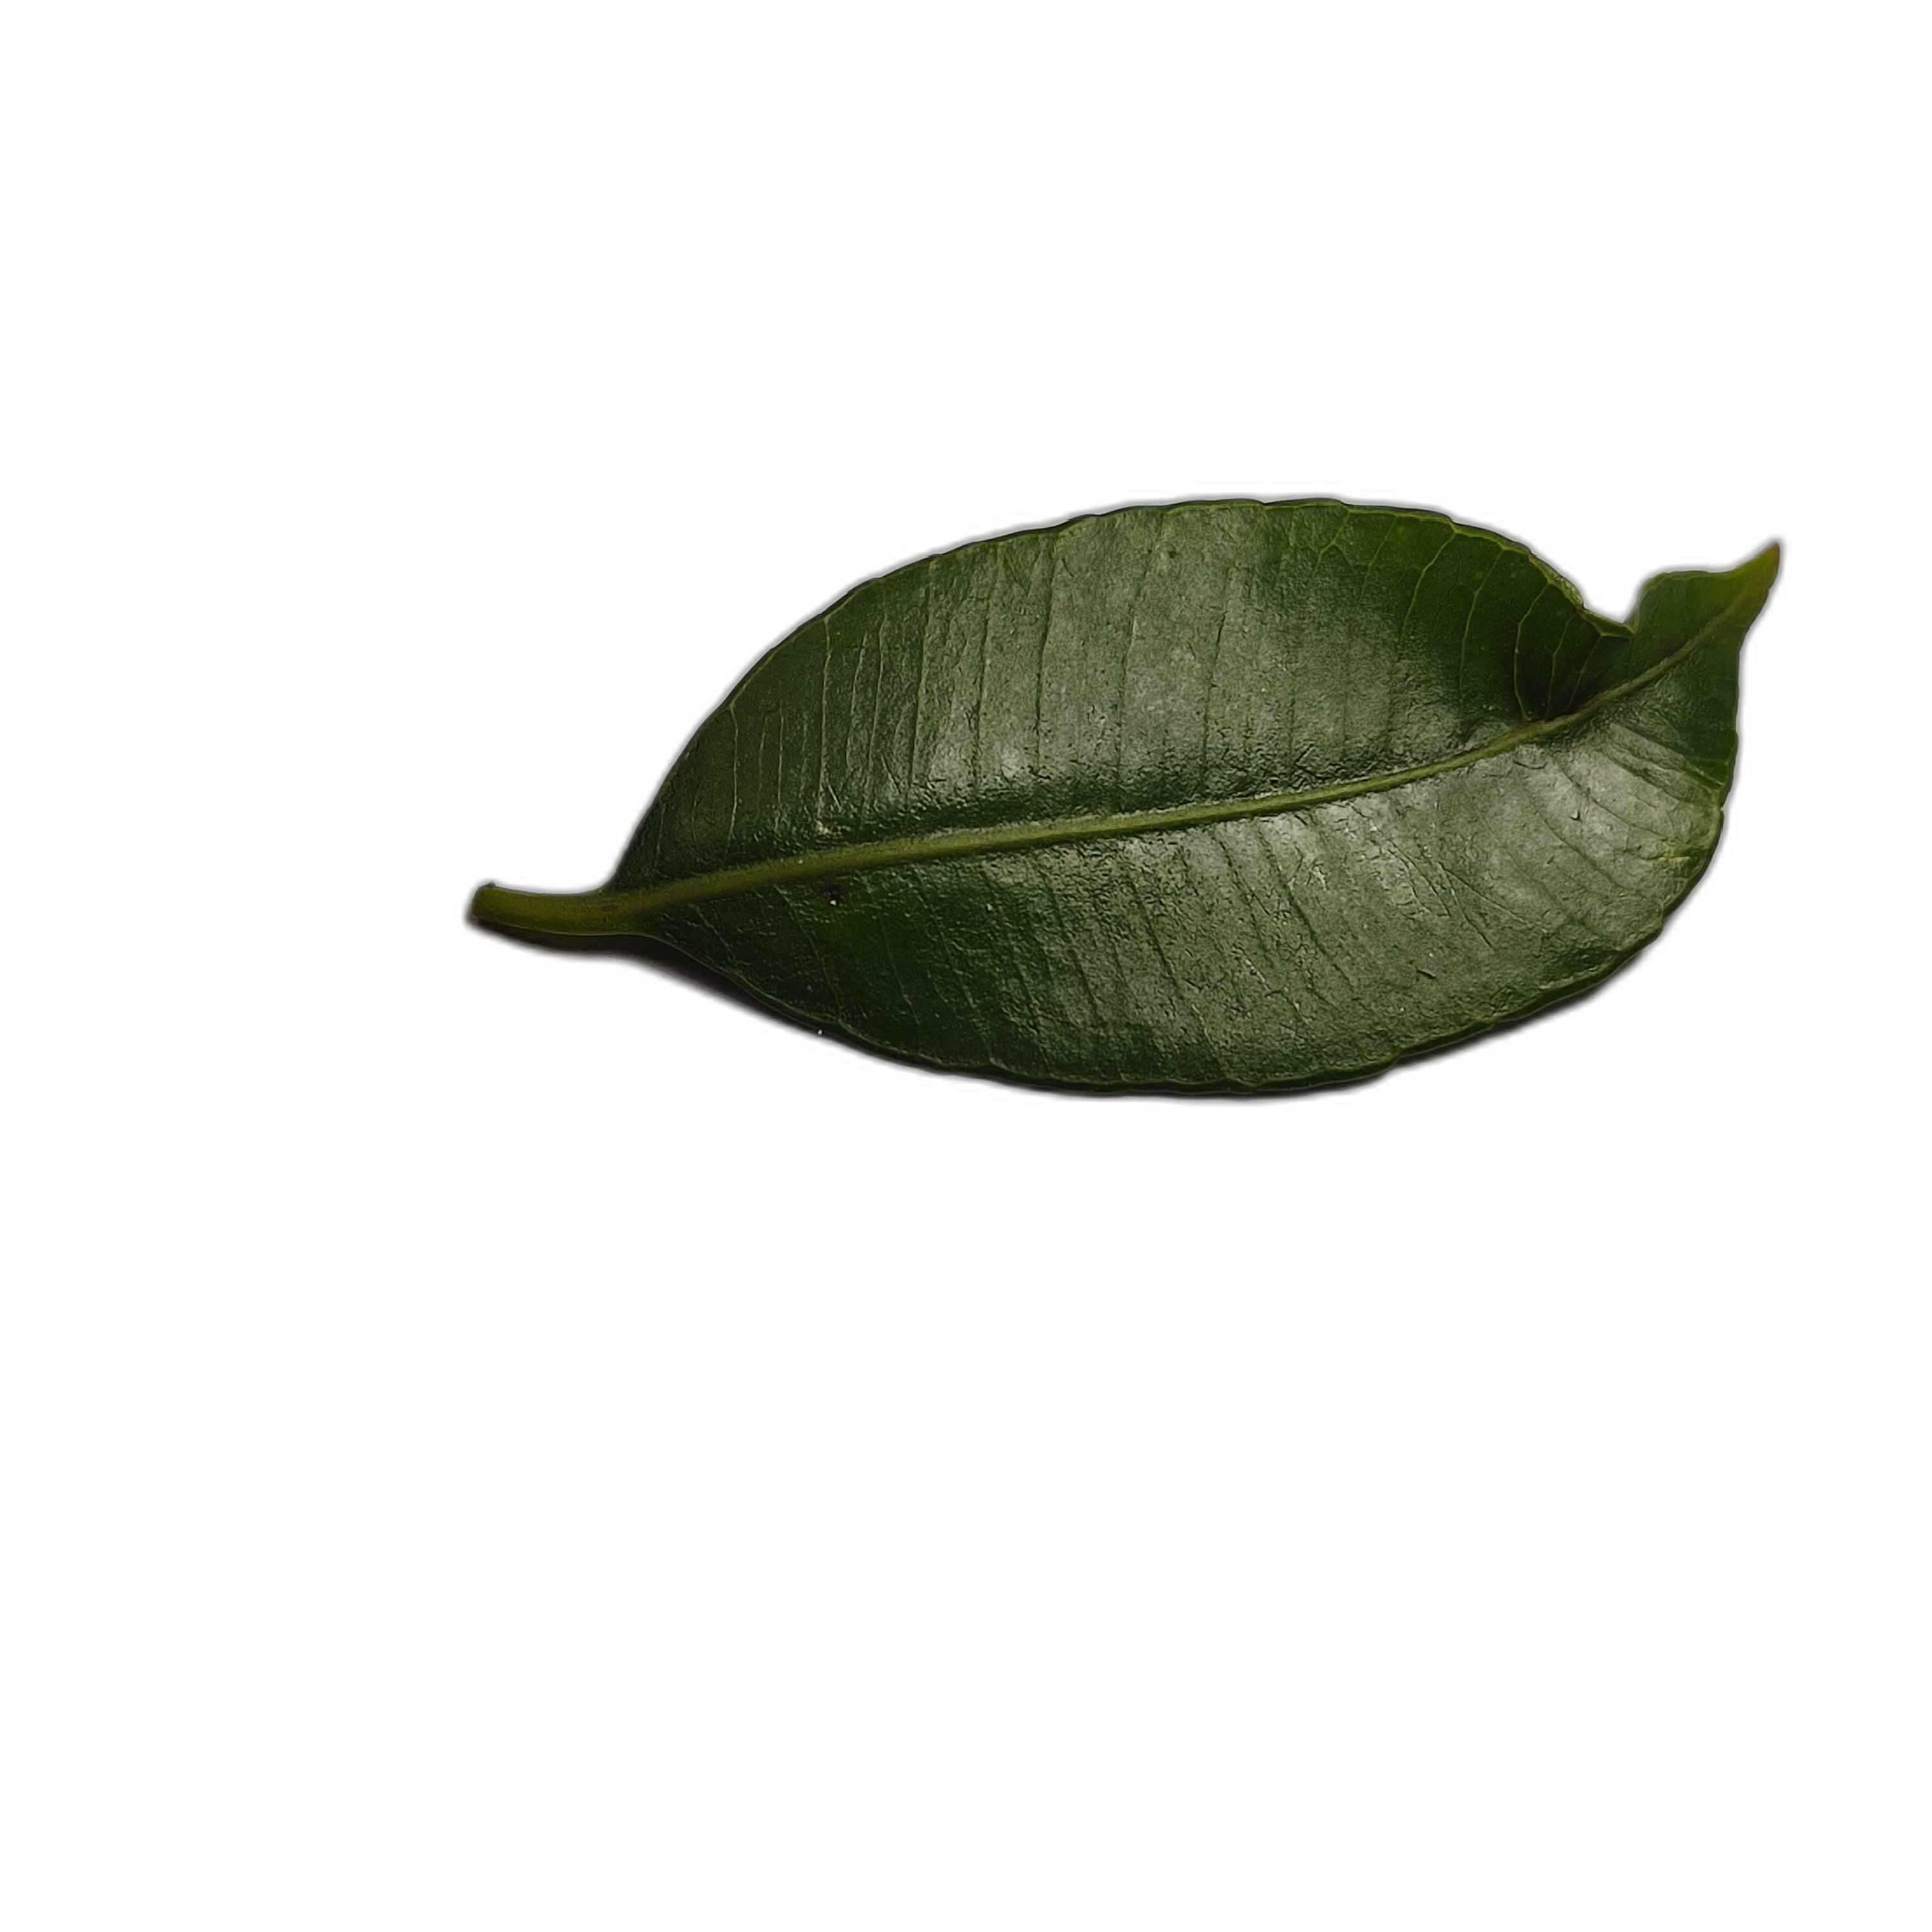
Label: healthy